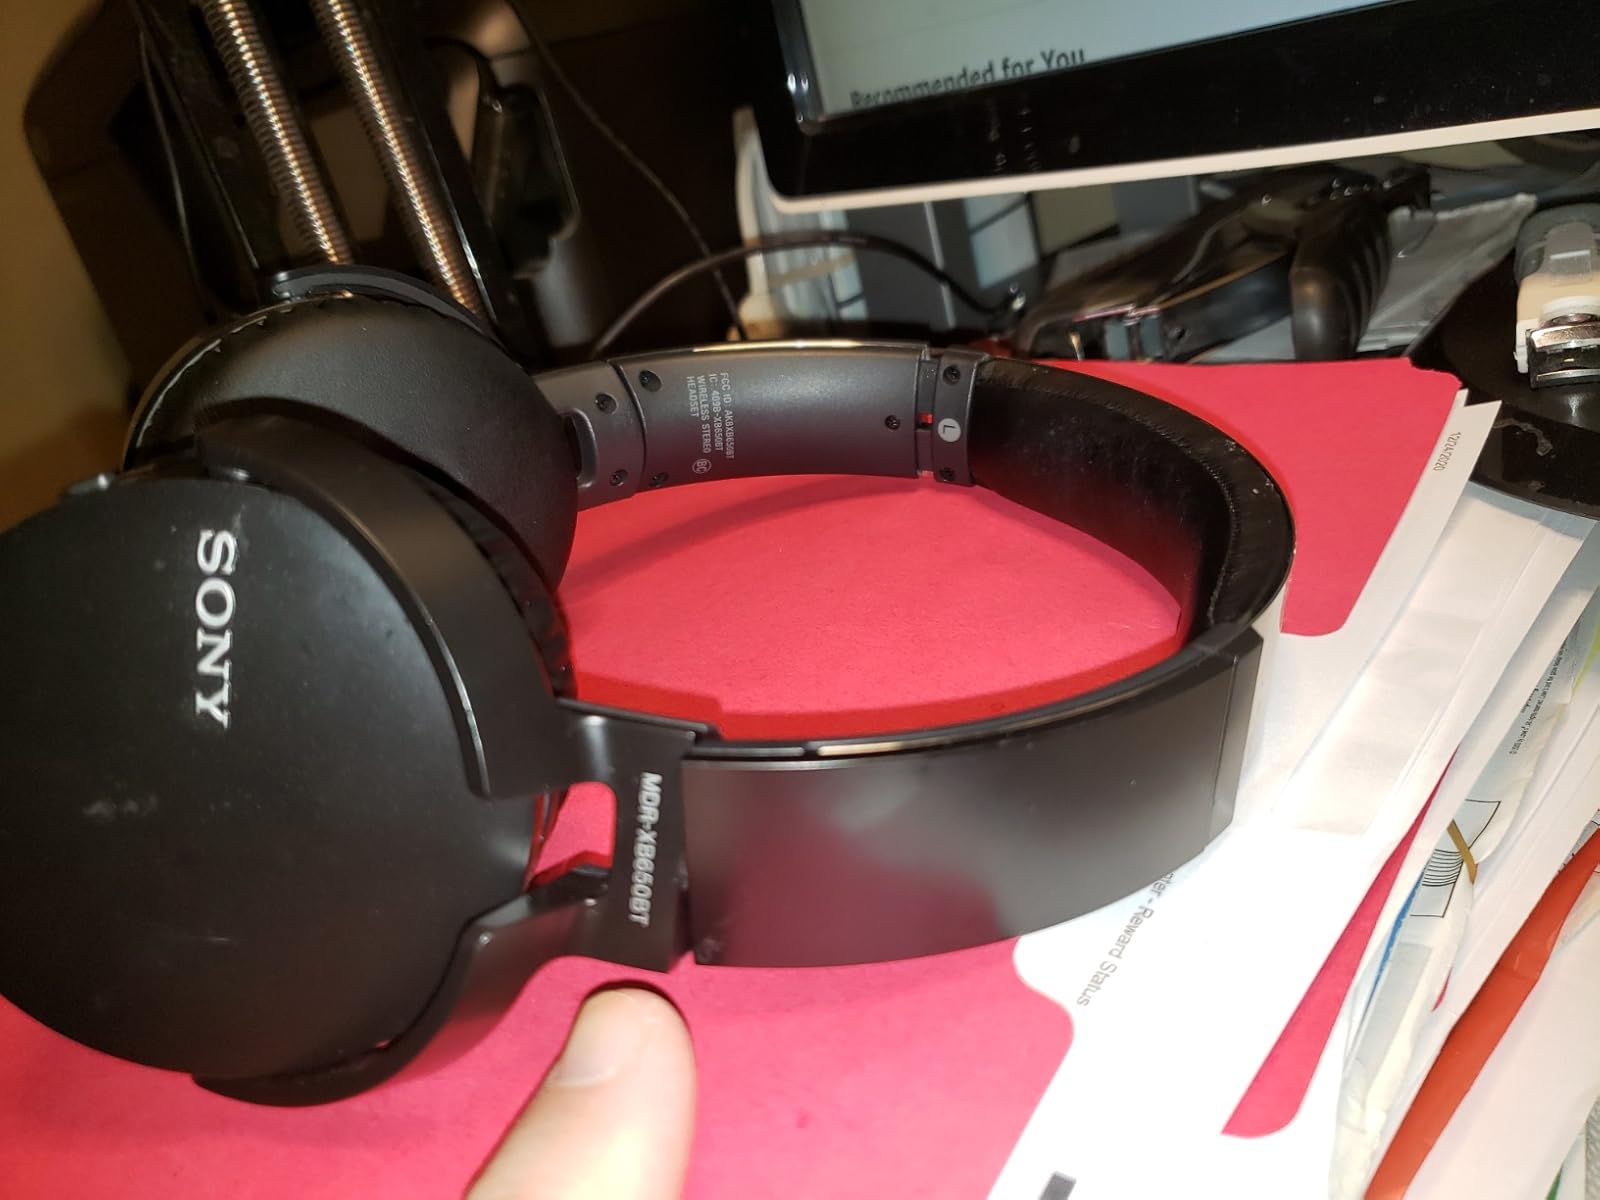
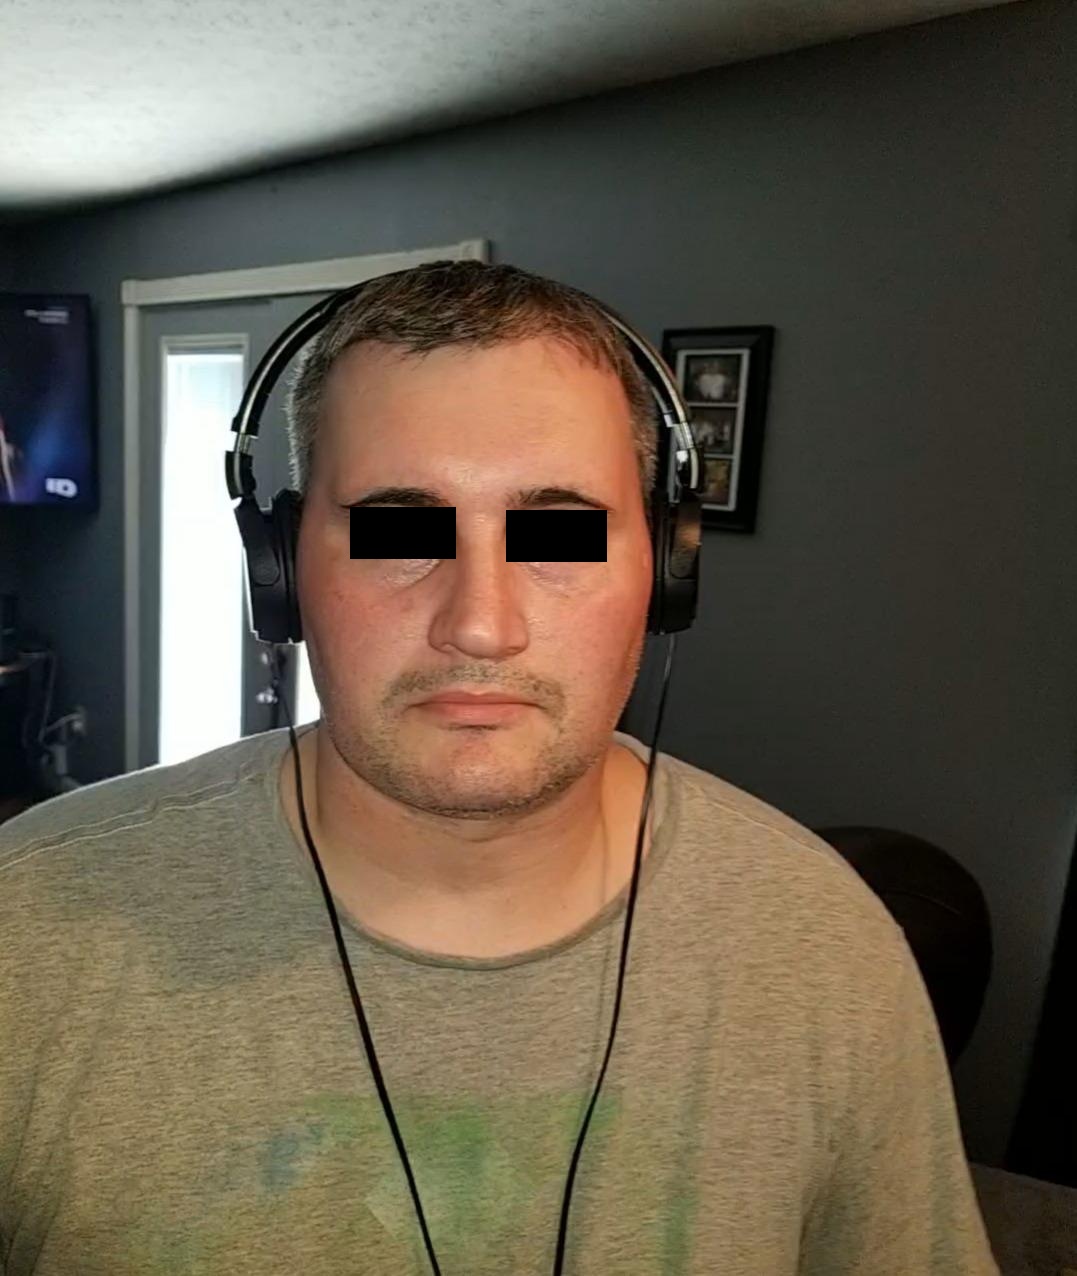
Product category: headphones
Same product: no